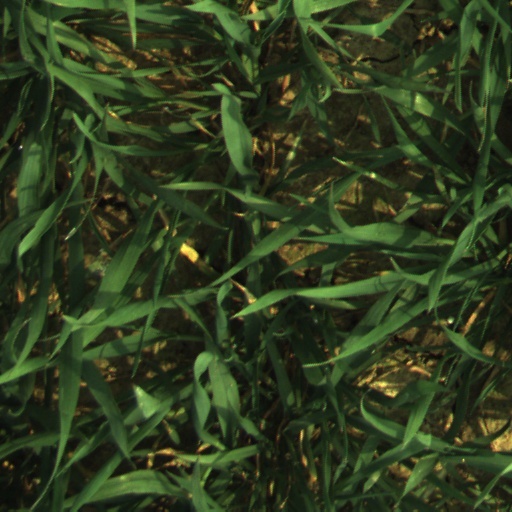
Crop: wheat